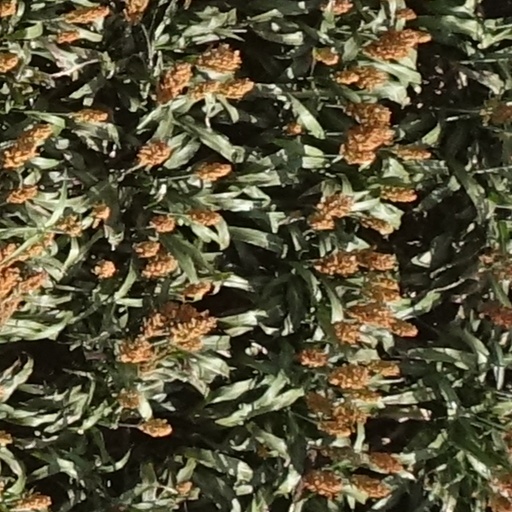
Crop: sorghum